Chinese New Left

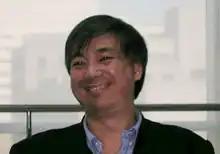
Cui Zhiyuan is the first person to be called China's "New Left".

The term was first used by Chinese journalist Yang Ping, who published a review in the 21 July 1994, issue of "Beijing Youth Daily" about intellectual Cui Zhiyuan's article "New Evolution, Analytical Marxism, Critical Law, and China's Reality", remarking that China had produced its own "New Left wing". Initially, the term was propagated by liberal opponents who contended that there was no fundamental difference between diehard Maoists and the New Left.